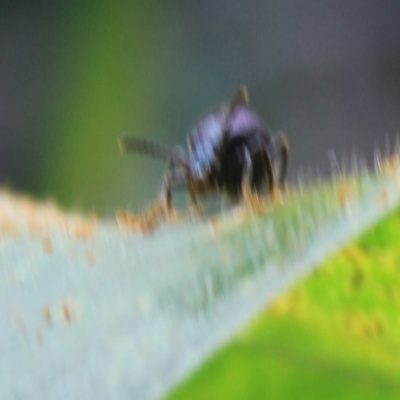
Crop: Maize
Condition: leaf beetle